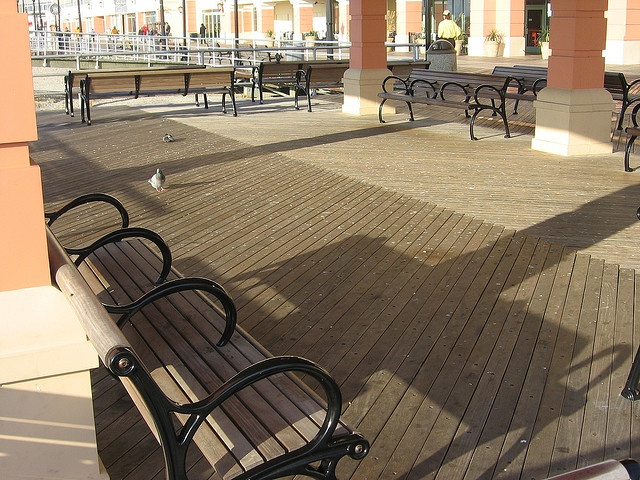
This bench is creating a shadow that looks like a cross.
Empty wooden benches set along a boardwalk in a shopping area.
Empty wooden benches on a wooden platform.in a public space
The mall sitting area with many benches for rest.
Seating area with many benches outside a building.